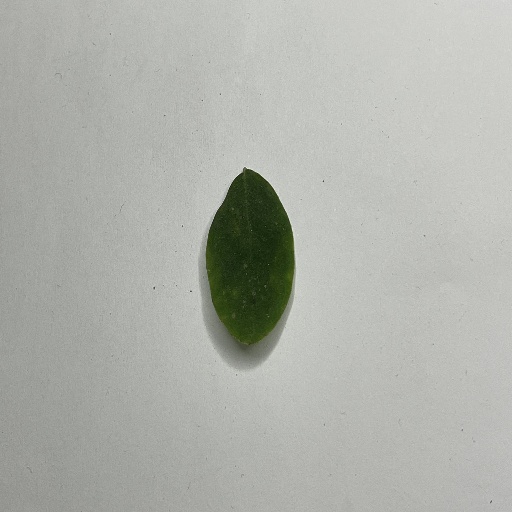
Species: Sojina
Leaf condition: Bacterial Spot